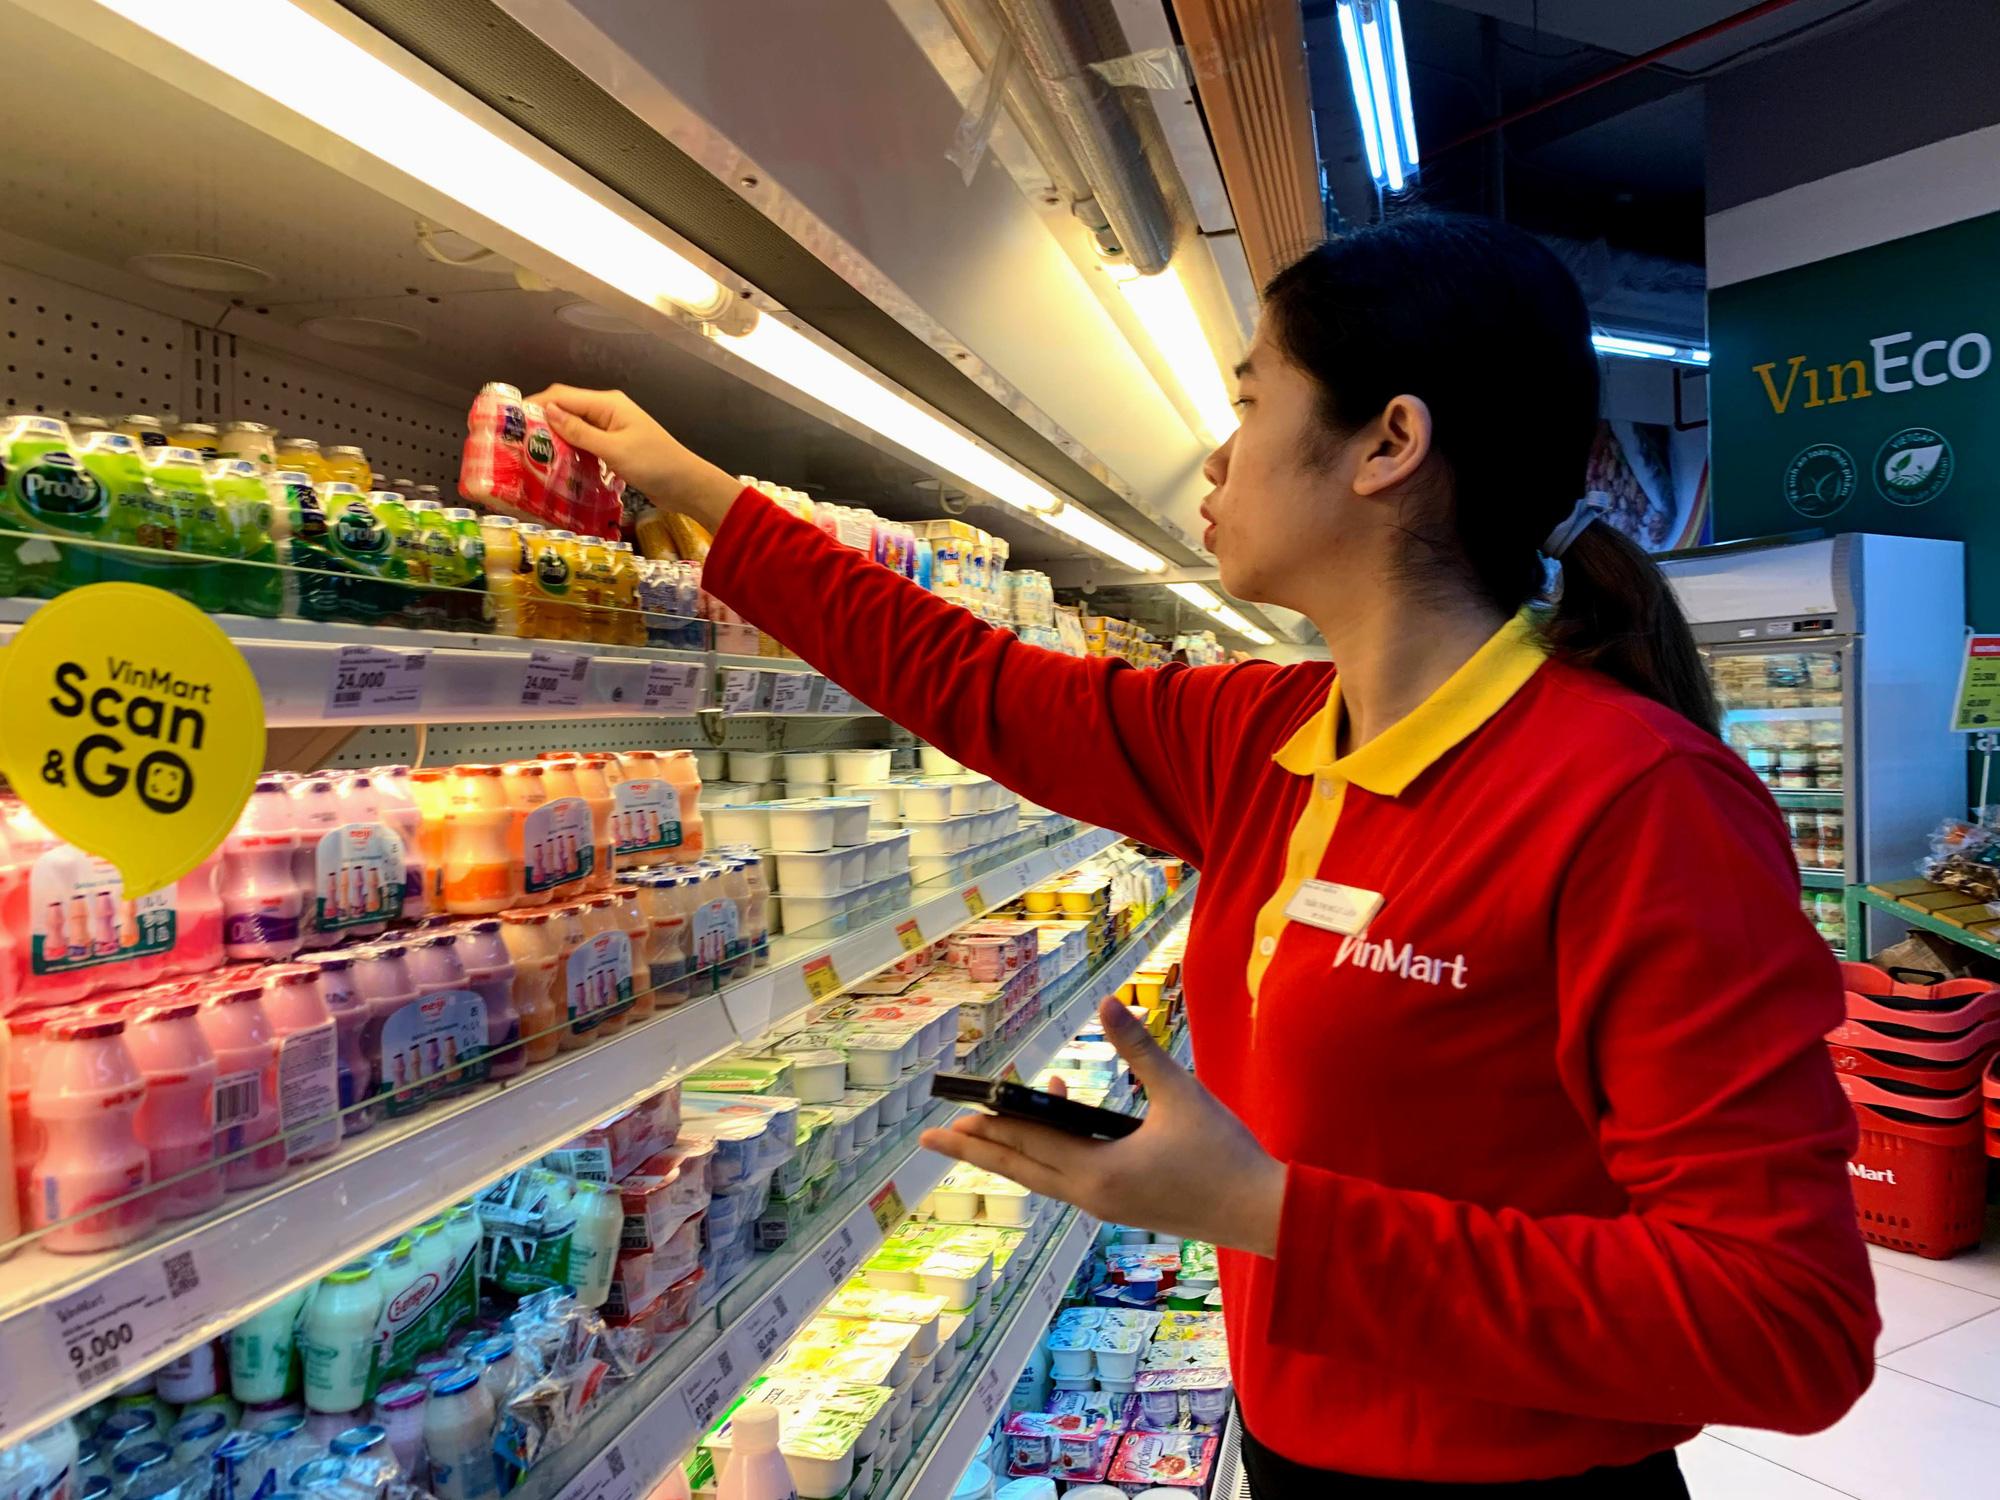
có một người phụ nữ đang cầm trên tay một chiếc điện thoại